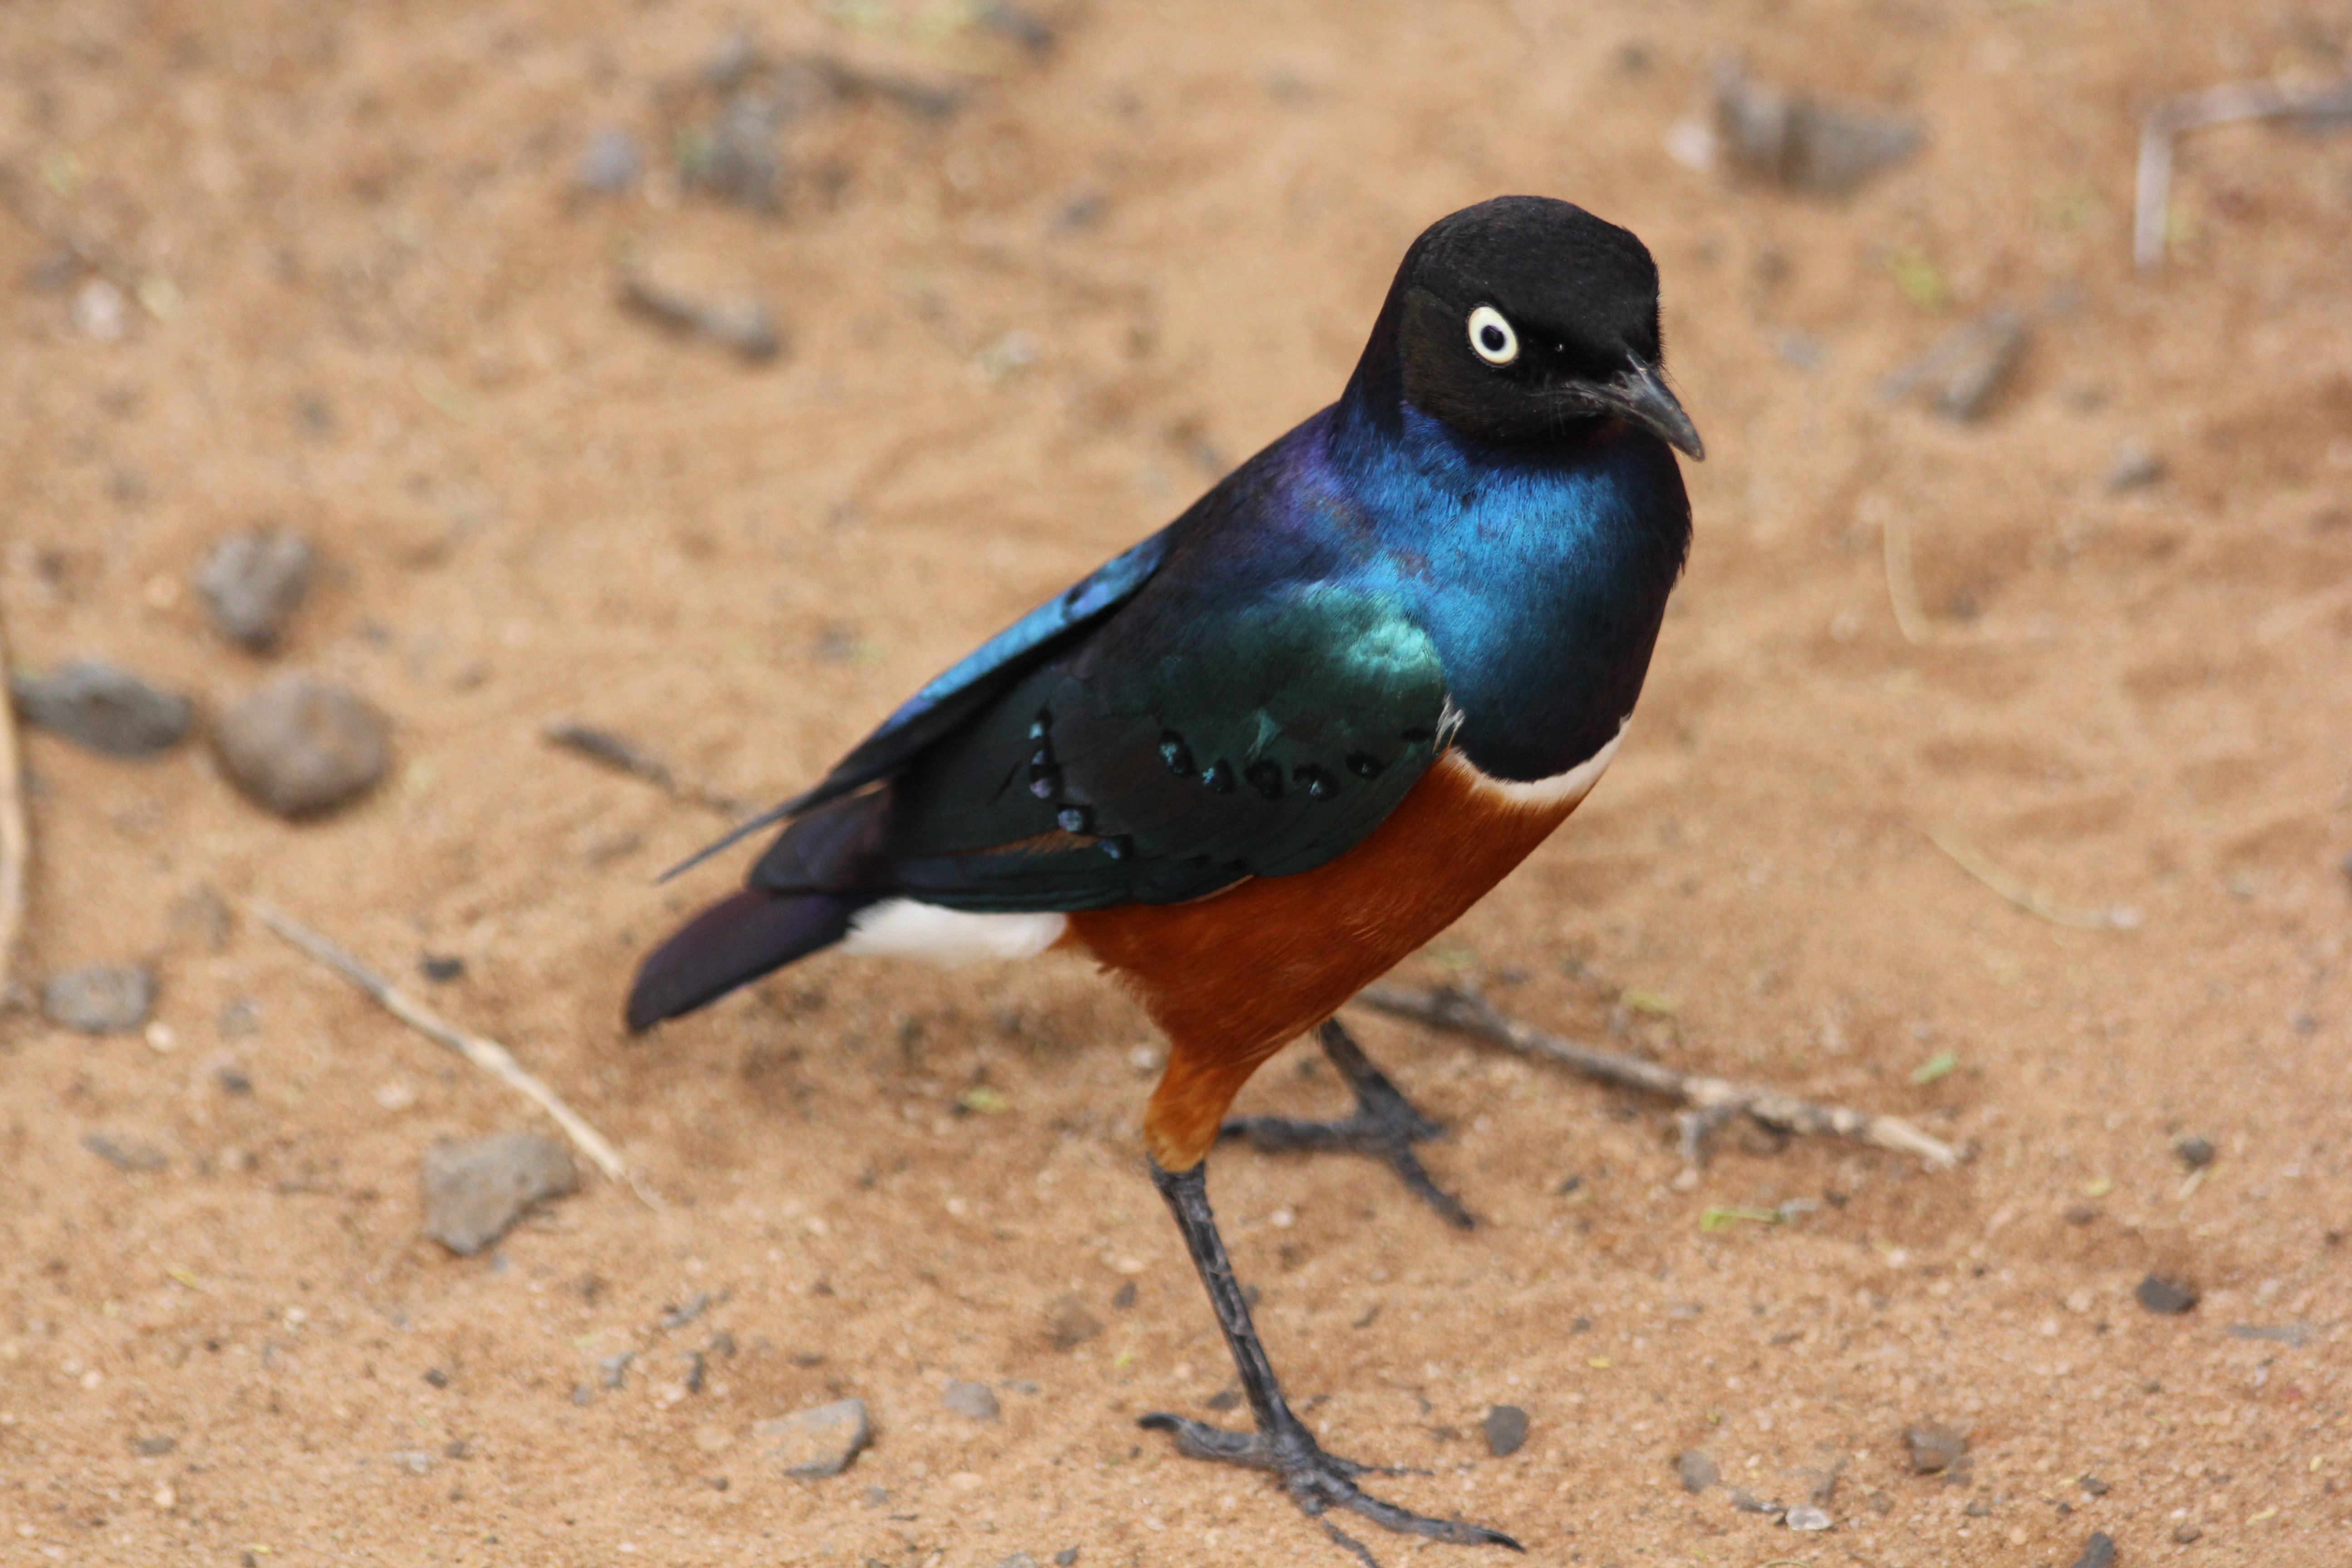
nature, wilderness, bird, wildlife, wild, beak, africa, contrast, colorful, national park, fauna, wild animal, vertebrate, tanzania, animal world, safari, tarangire, perching bird